Jerzy Holzer

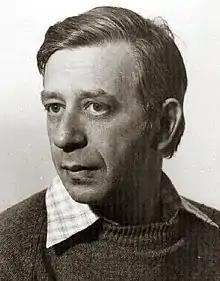
Jerzy Holzer, ca. 1978

Jerzy Stanisław Holzer (24 August 1930, Warsaw - 14 January 2015) was a Polish historian. He specialized in the Polish history, German history, and the Polish-German relations.